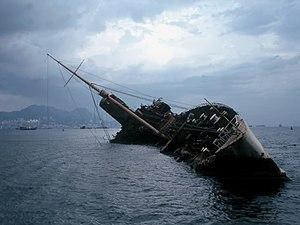
L'Homme au pistolet d'or est un film britannique réalisé par Guy Hamilton et sorti en 1974. C'est le 9ᵉ opus de la série des films de James Bond produite par Albert R. Broccoli et Harry Saltzman, par l'intermédiaire de leur société EON Productions. Roger Moore incarne James Bond pour la seconde fois. C'est le quatrième et dernier film de la série réalisé par Guy Hamilton.
Le RMS Queen Elizabeth, sister-ship amélioré du Queen Mary, est un paquebot transatlantique britannique qui a navigué pour la compagnie Cunard Line. Durant la Seconde Guerre mondiale, les deux navires sont utilisés comme transports de troupes entre les États-Unis et le Royaume-Uni. Suivant le principe du Queen Mary, il est baptisé en l'honneur de la reine consort Elizabeth Bowes-Lyon épouse du roi George VI et mère de l'actuelle reine Élisabeth II